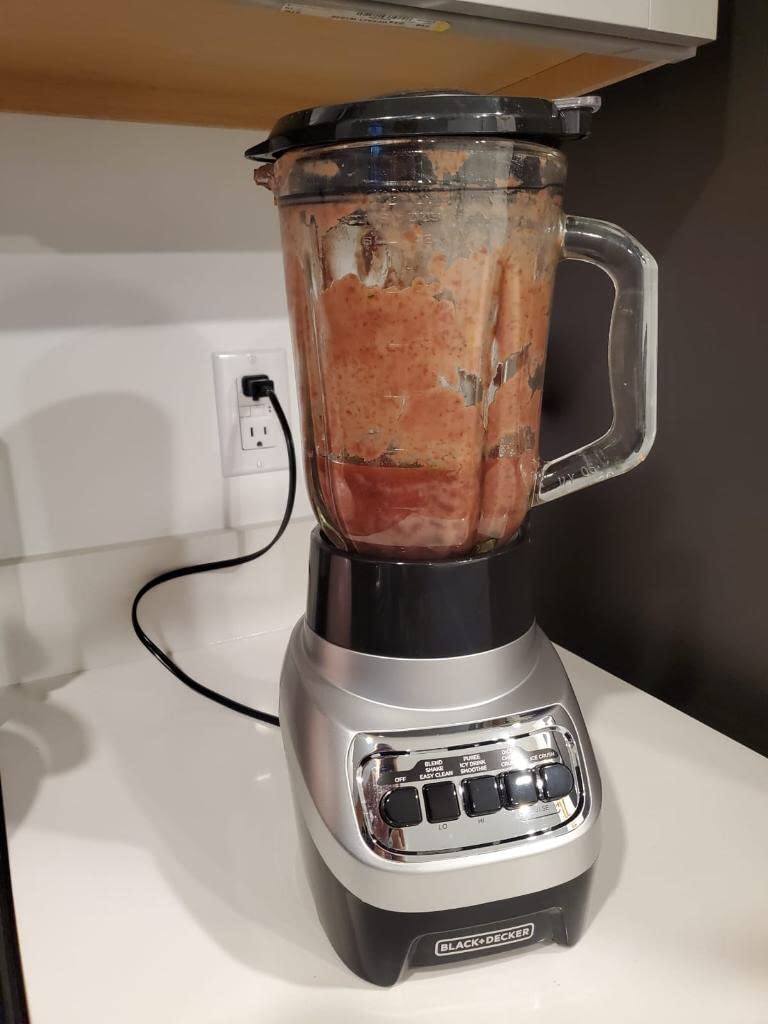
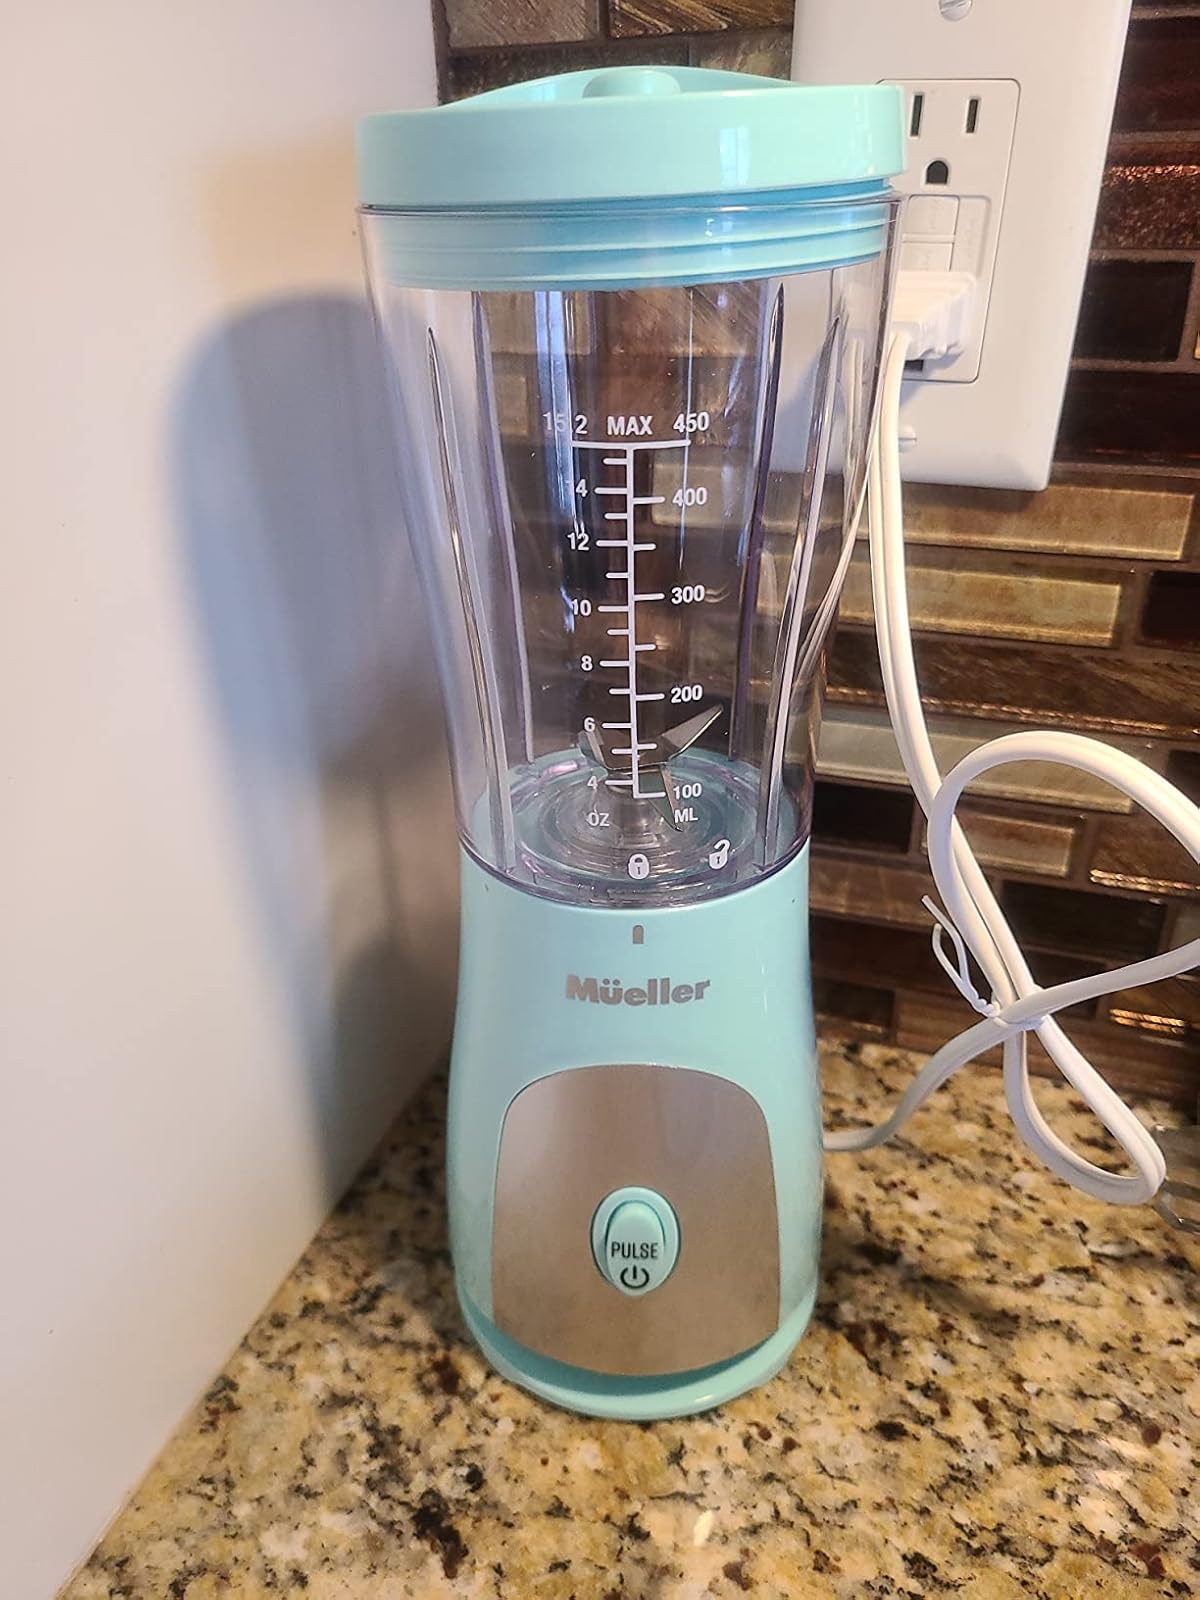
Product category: items_blender
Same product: no